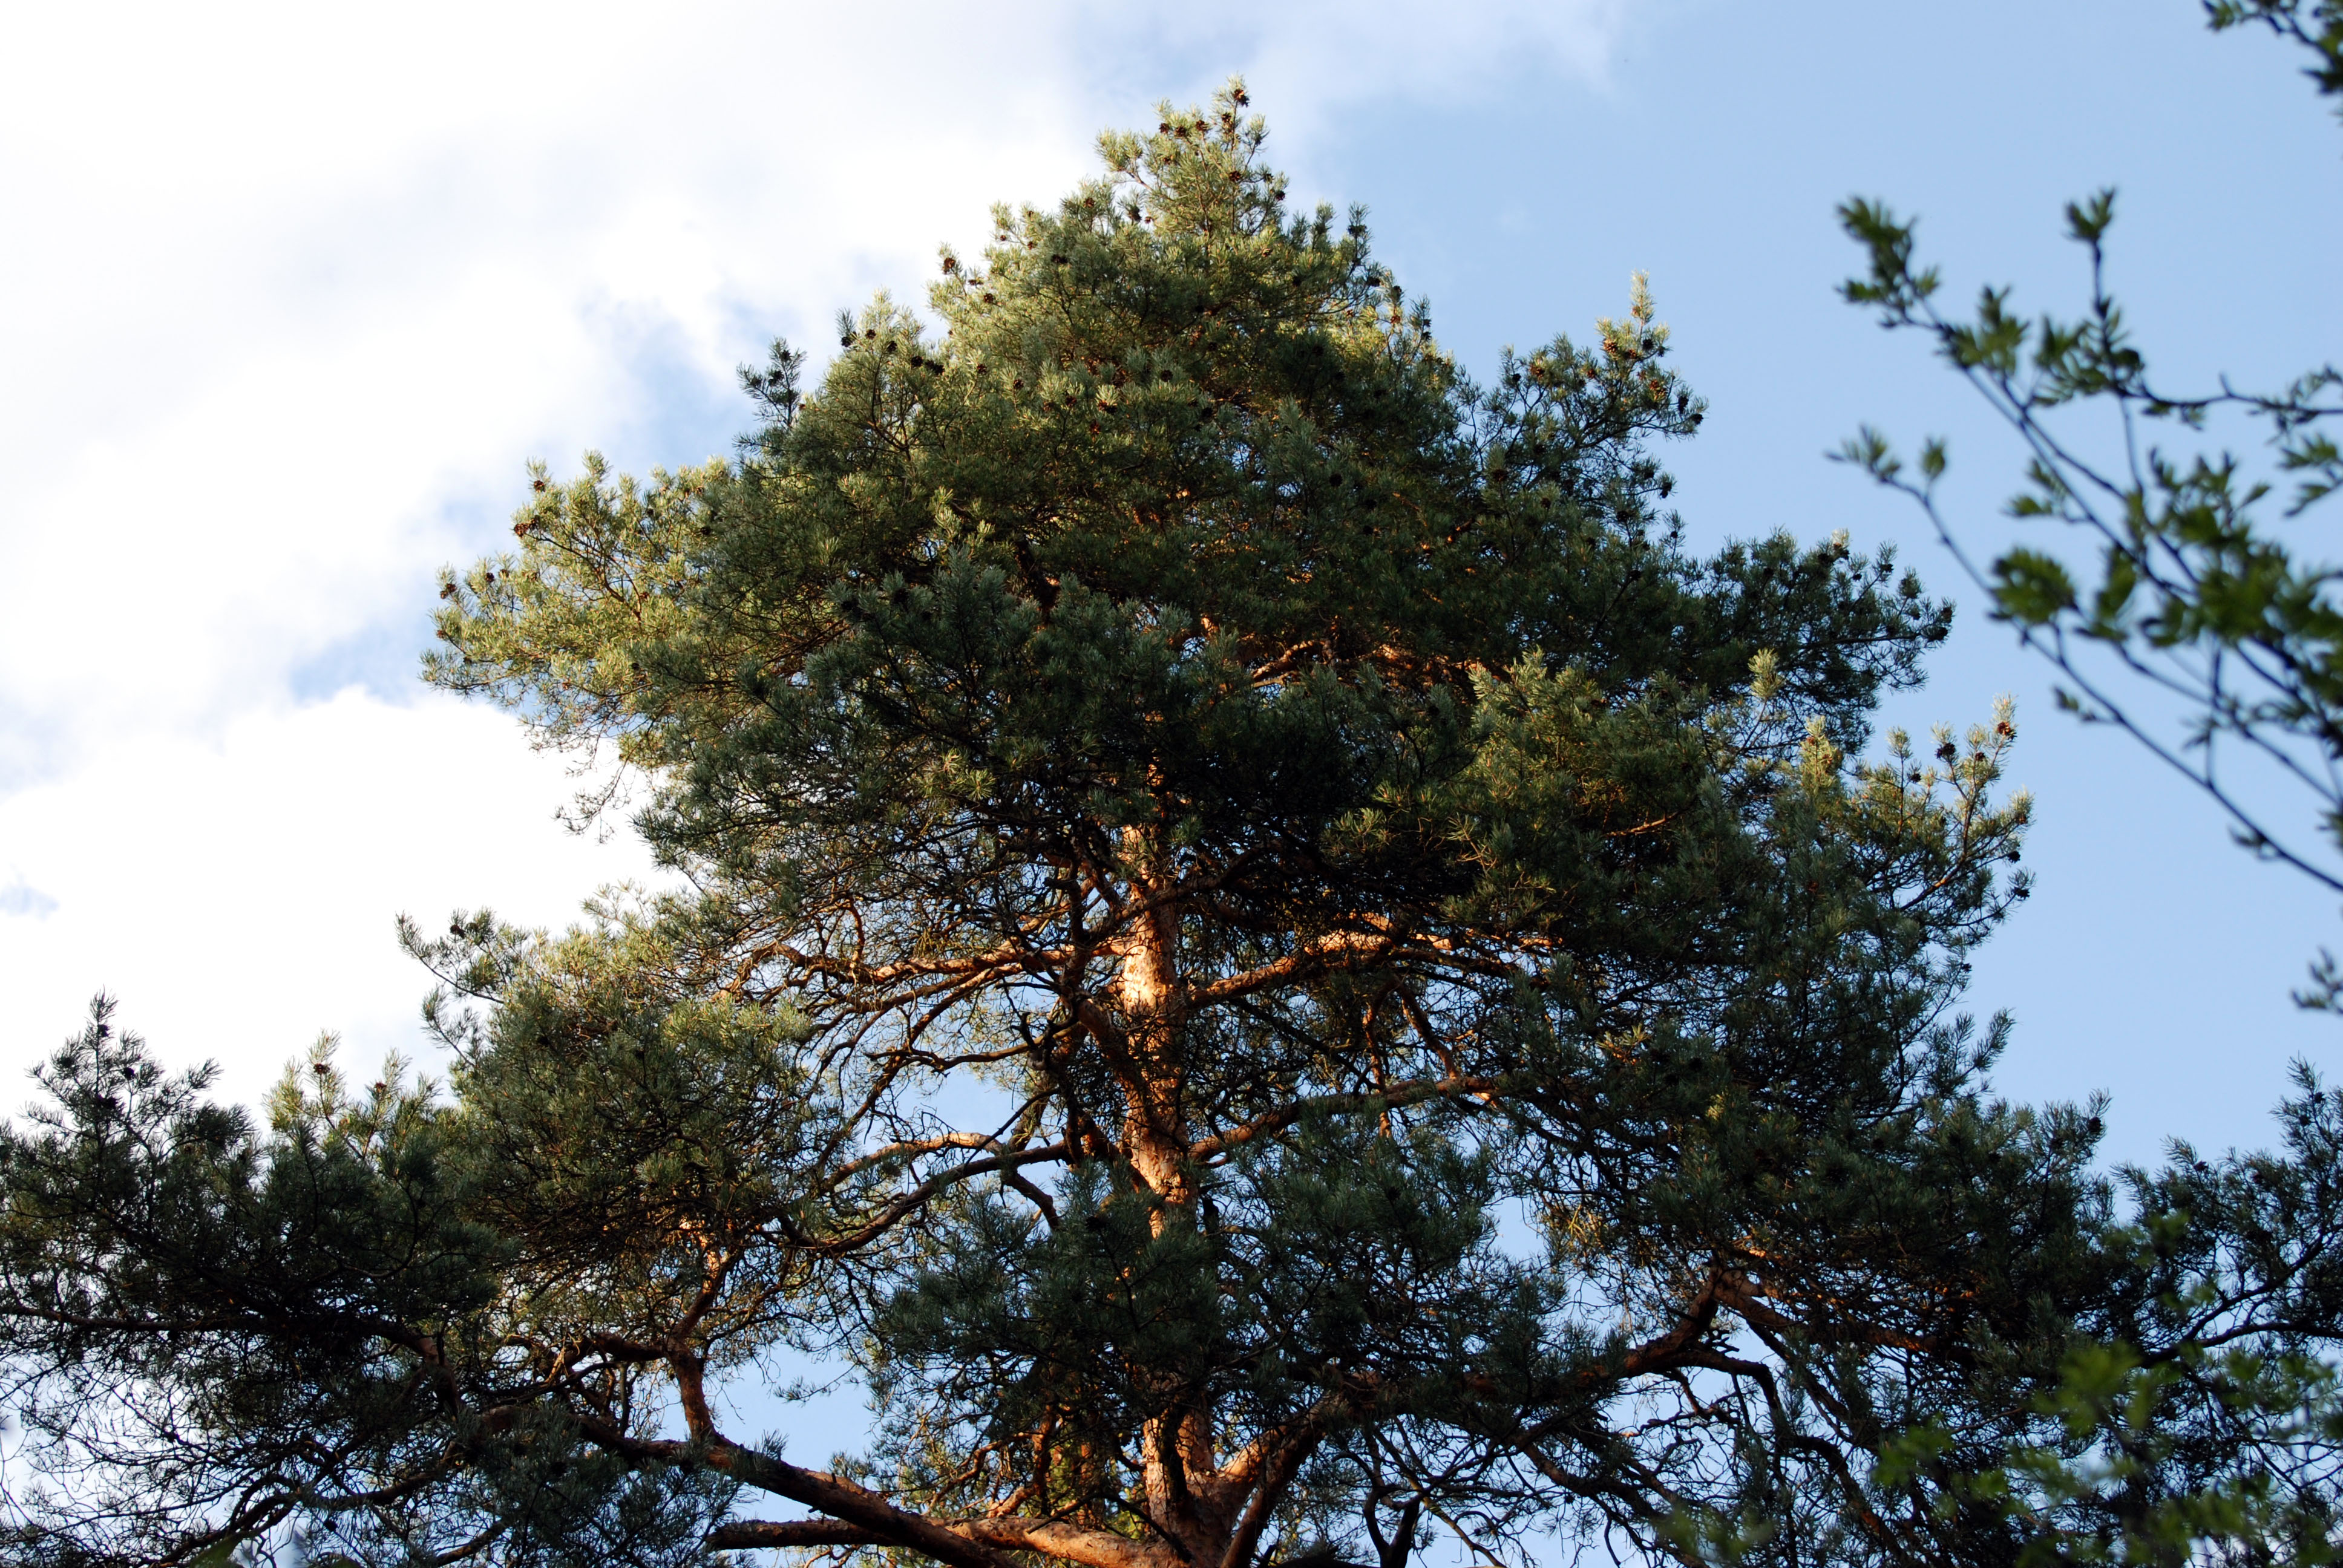
tree, nature, branch, plant, botany, nikon, savanna, conifer, spruce, d80, ecosystem, nikond80, woody plant, land plant